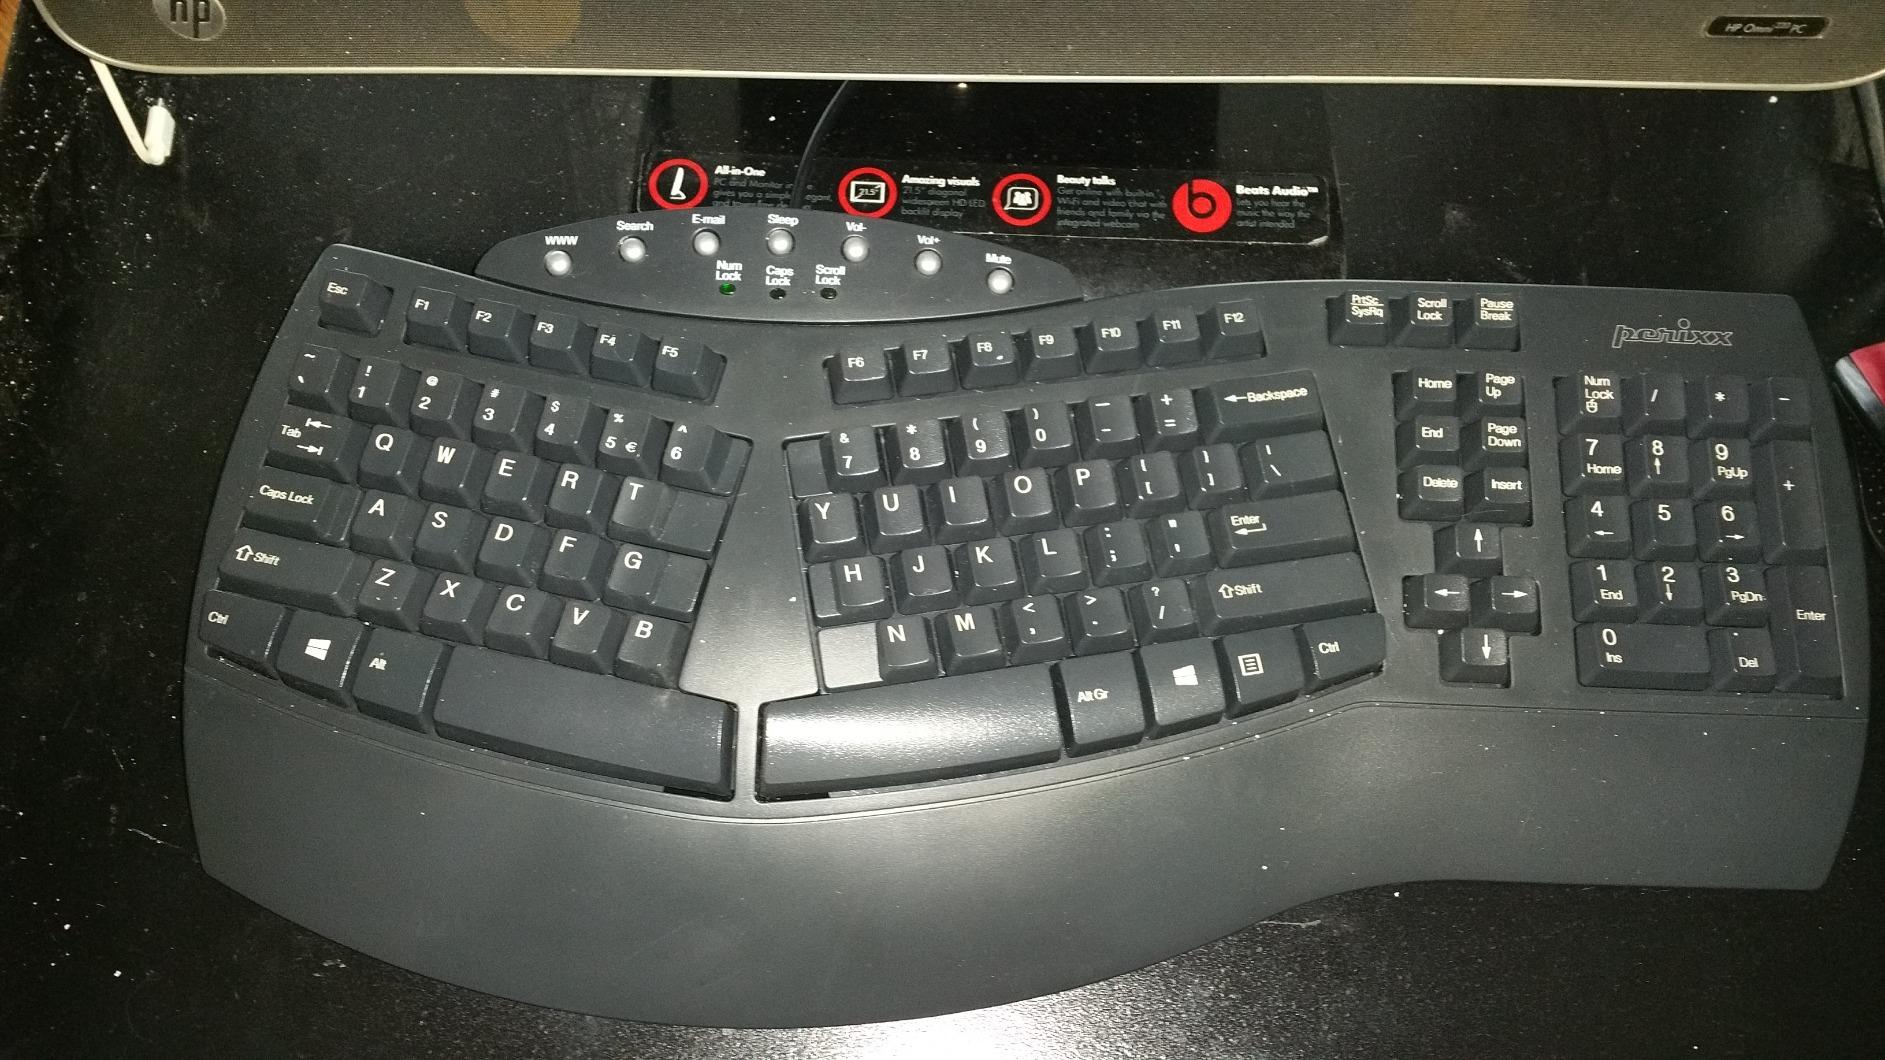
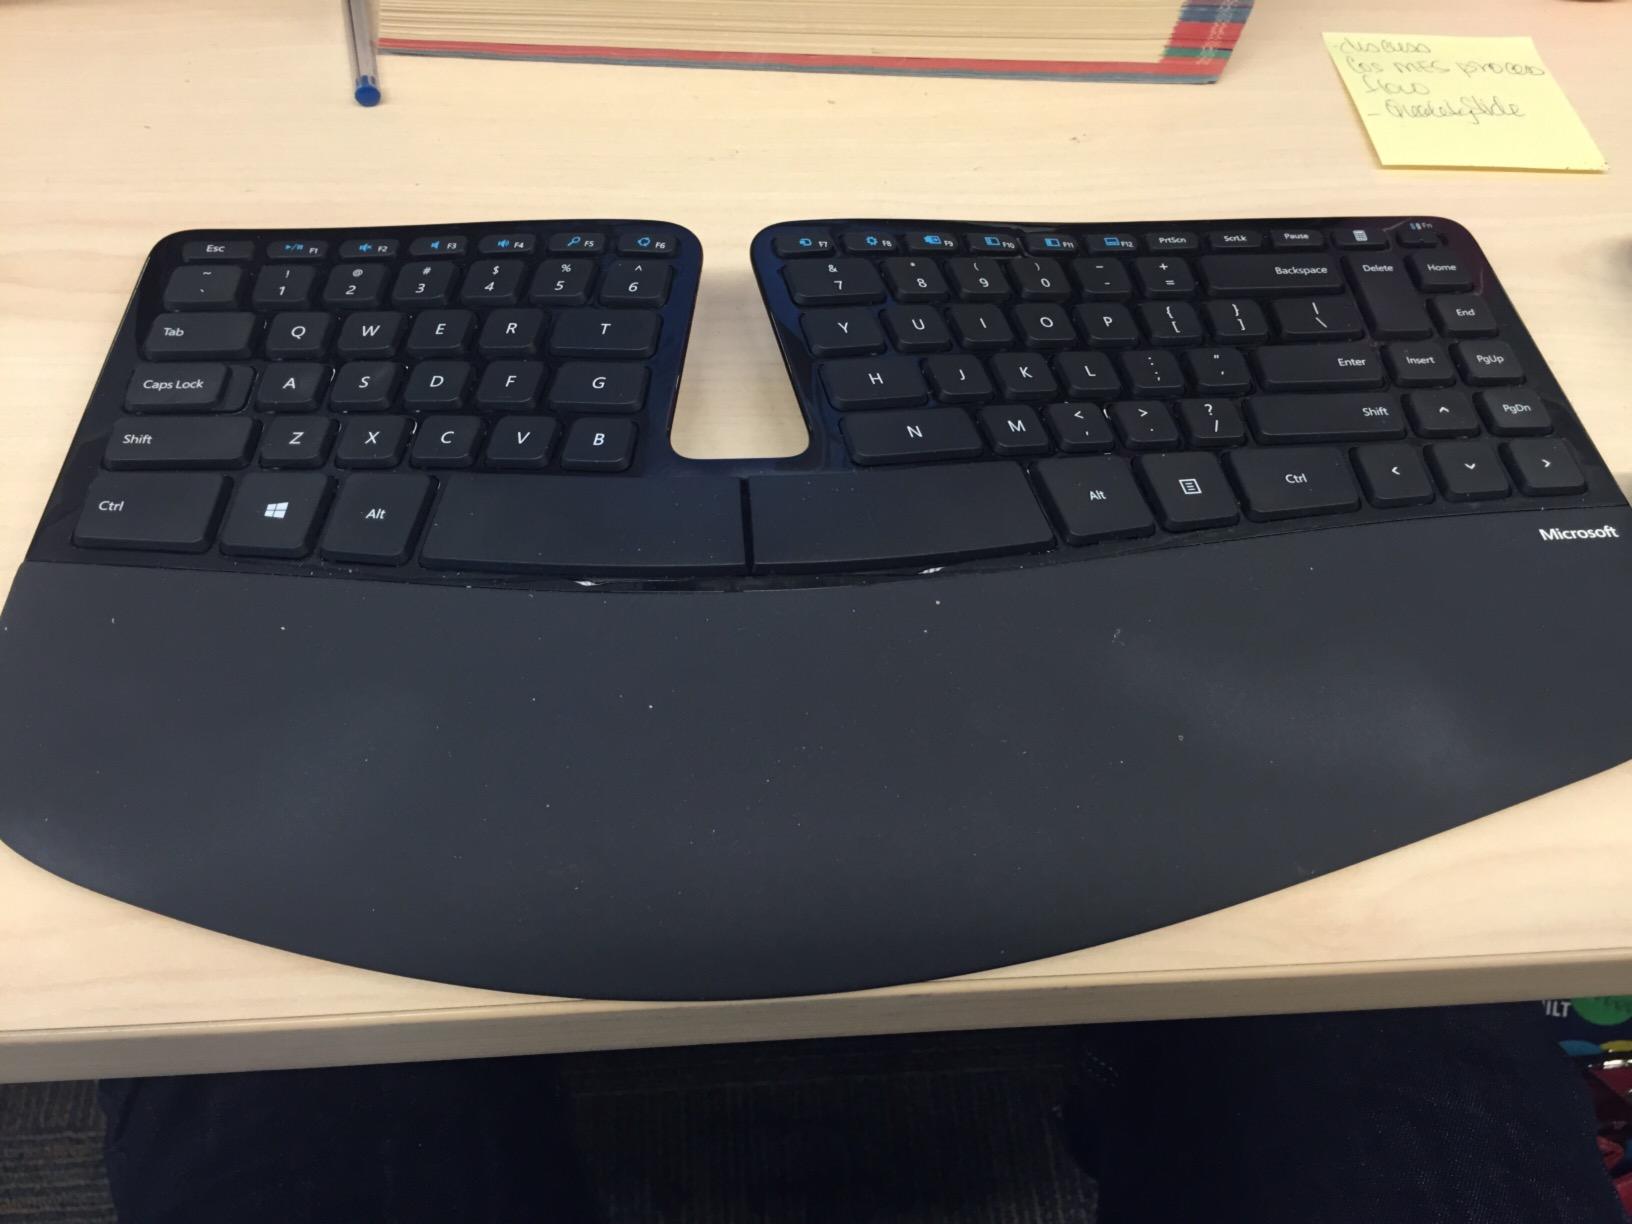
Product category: keyboard
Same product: no